Mexico City Metro overpass collapse

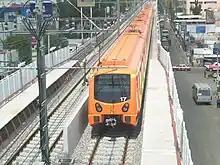
A steel-wheeled train leaves a station.

Line 12 encountered issues with trains on elevated sections during its construction. Before pre-operational testing began, topographic monitoring detected subsidence on several columns. Personnel recorded vibrations on the tracks in the Tláhuac area. Passenger testing commenced in June 2012; the Metro system noticed damage to approximately 10,000 ties due to vibrations in the following months. Operations necessitated speeds as low as on some segments to prevent damage to the tracks. A congressional report indicated that coupling unprotected rails with substandard wheels could lead to train derailments, and that Line 12 was officially certified less than an hour prior to its inauguration, despite thousands of unfinished tasks.